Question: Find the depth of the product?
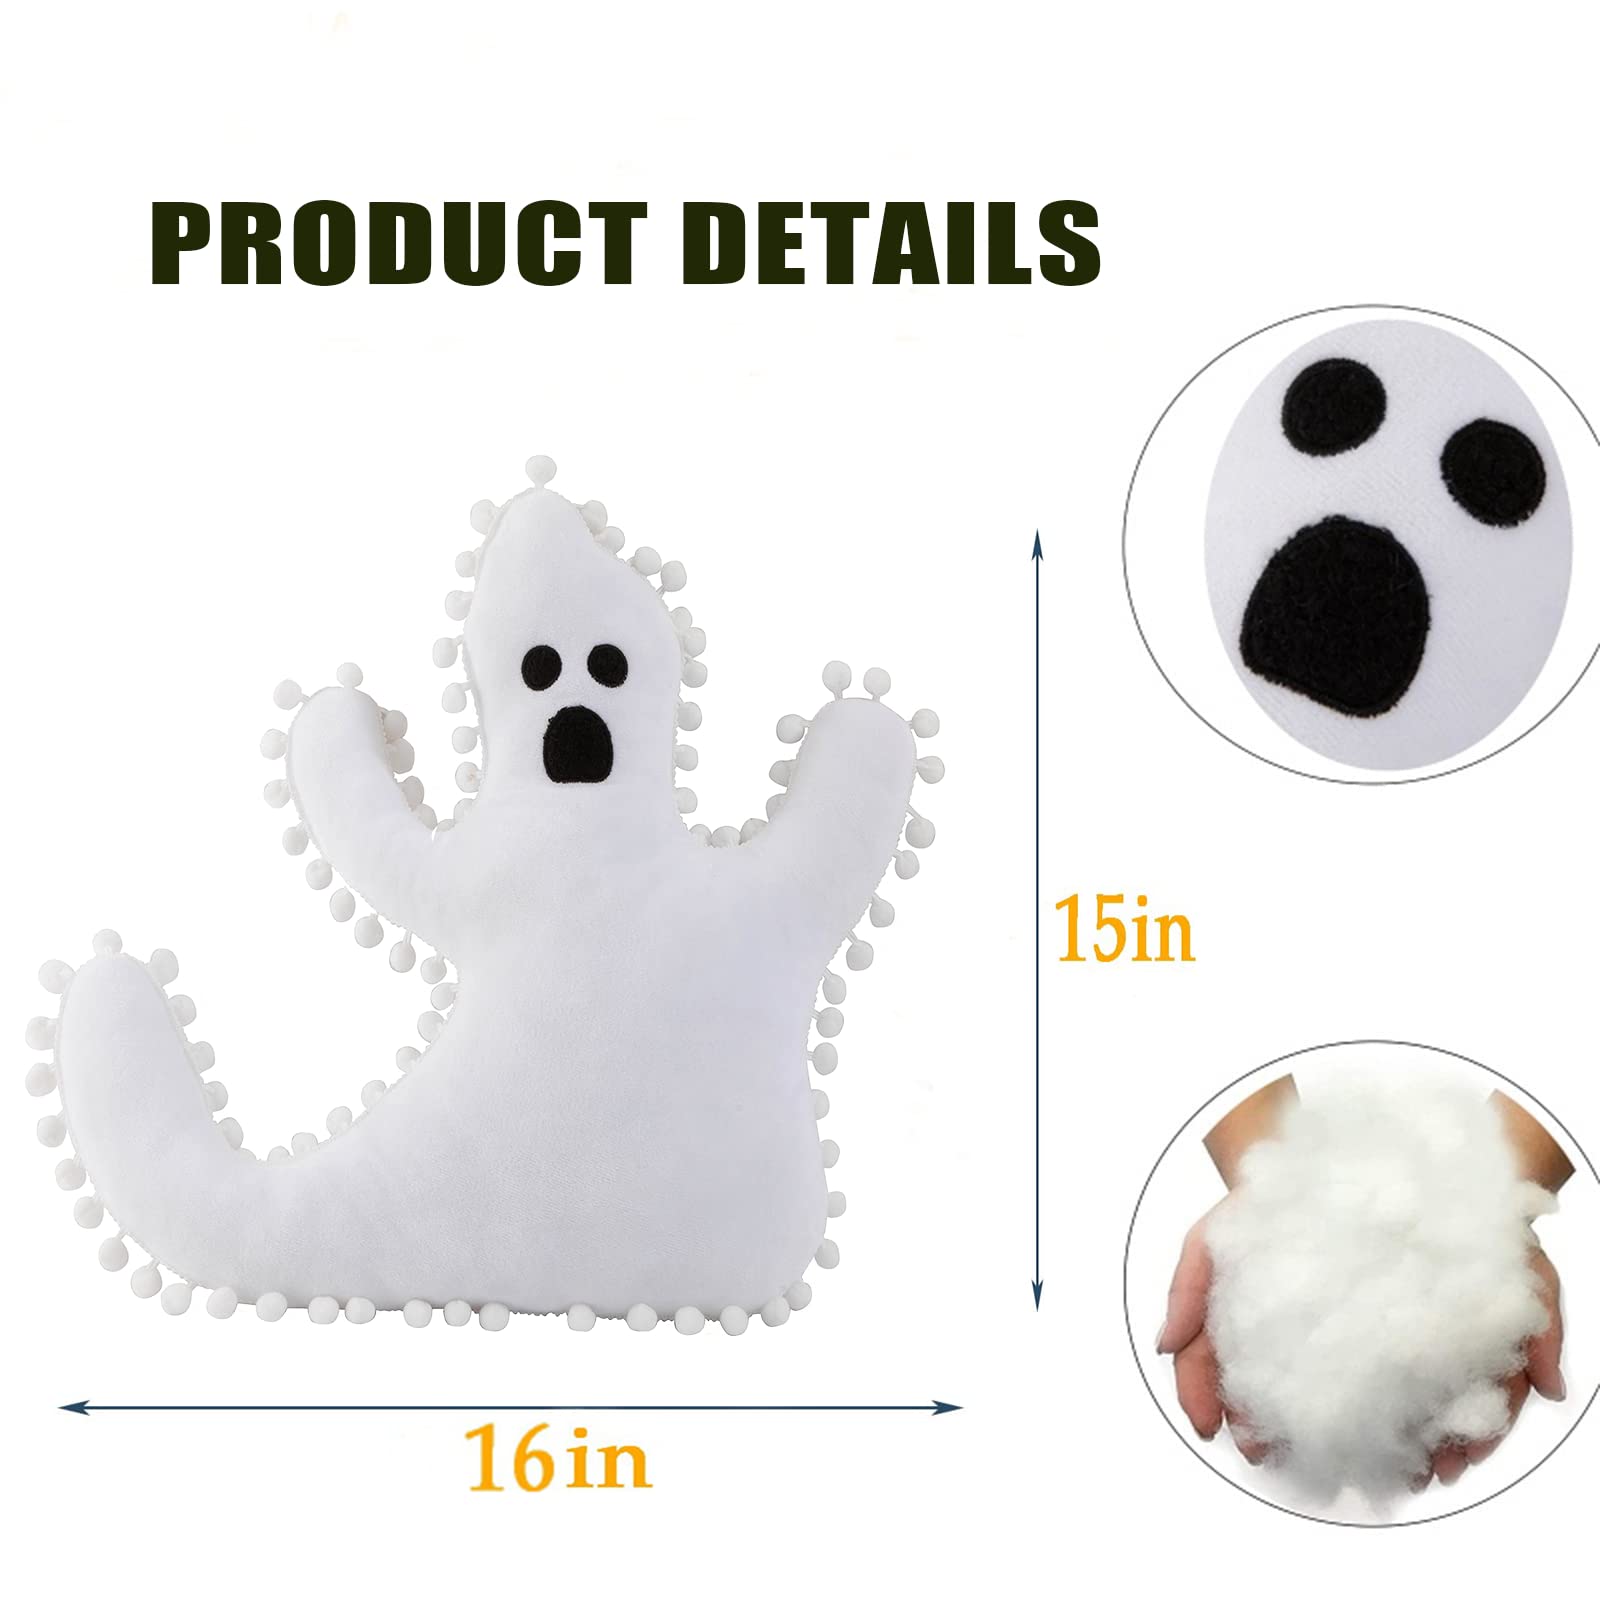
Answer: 16.0 inch